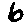
Label: 6